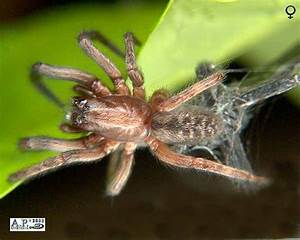
Label: ragno